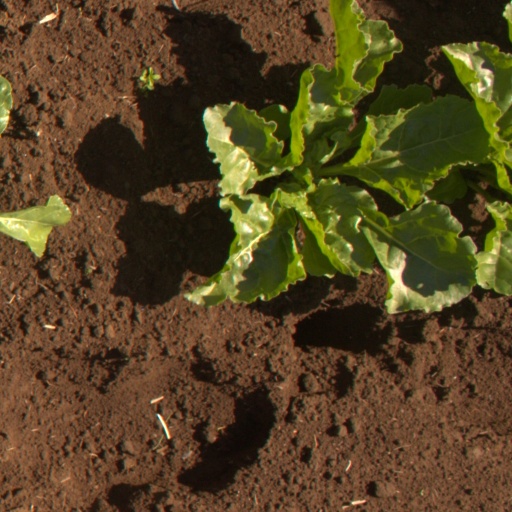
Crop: sugar beet